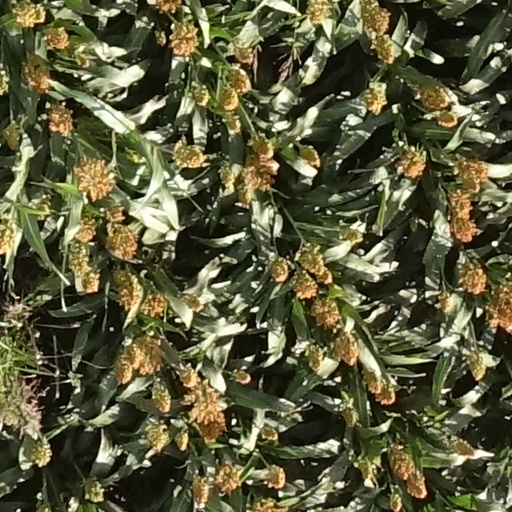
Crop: sorghum